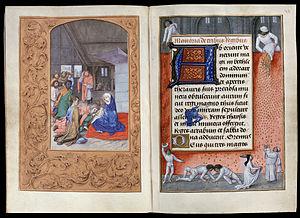
Alexander Bening appelé aussi Sanders Bening est un peintre enlumineur actif entre 1469 et 1519 en Flandre. Originaire de la ville de Gand, il est actif dans cette ville ainsi qu'à Bruges et Anvers.